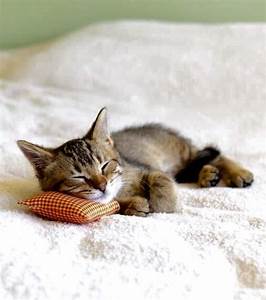
Label: cat